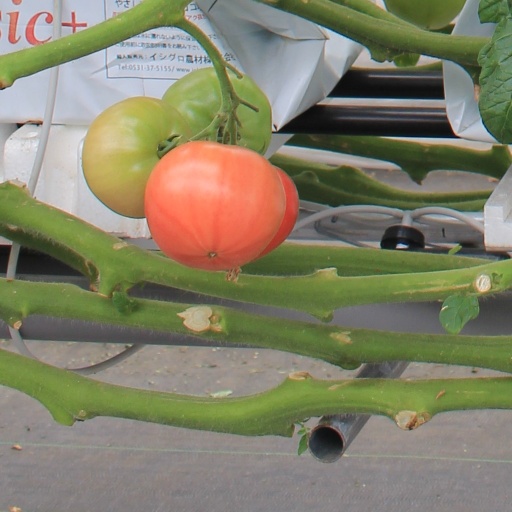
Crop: tomato